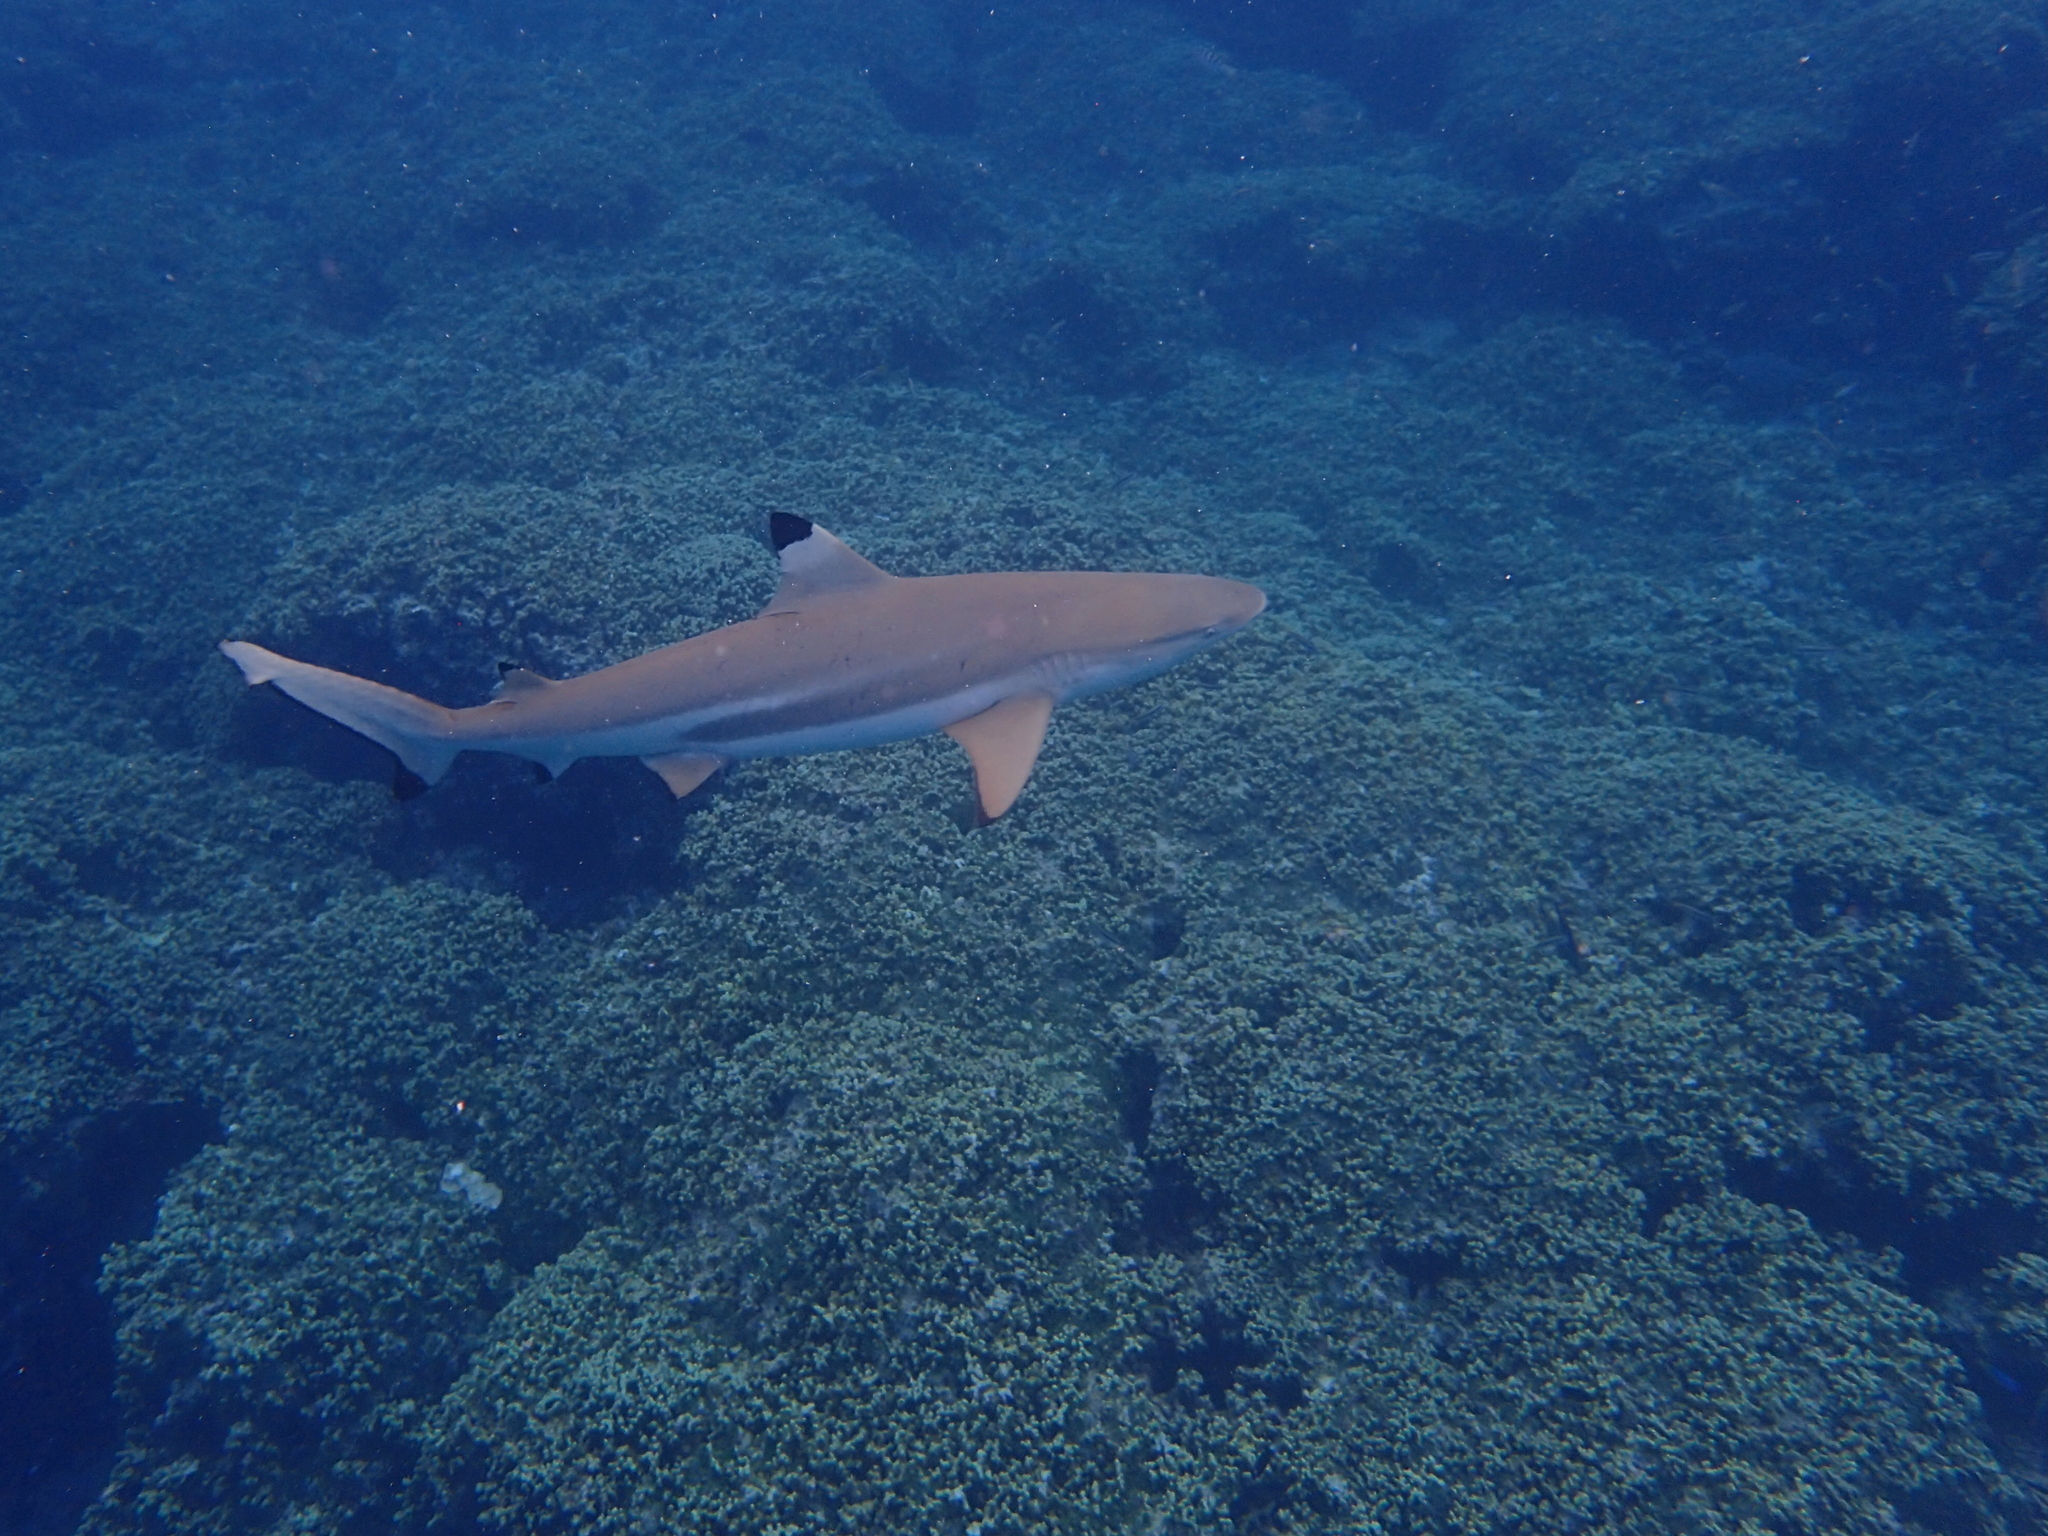
Carcharhinus melanopterus (Blacktip Reef Shark)